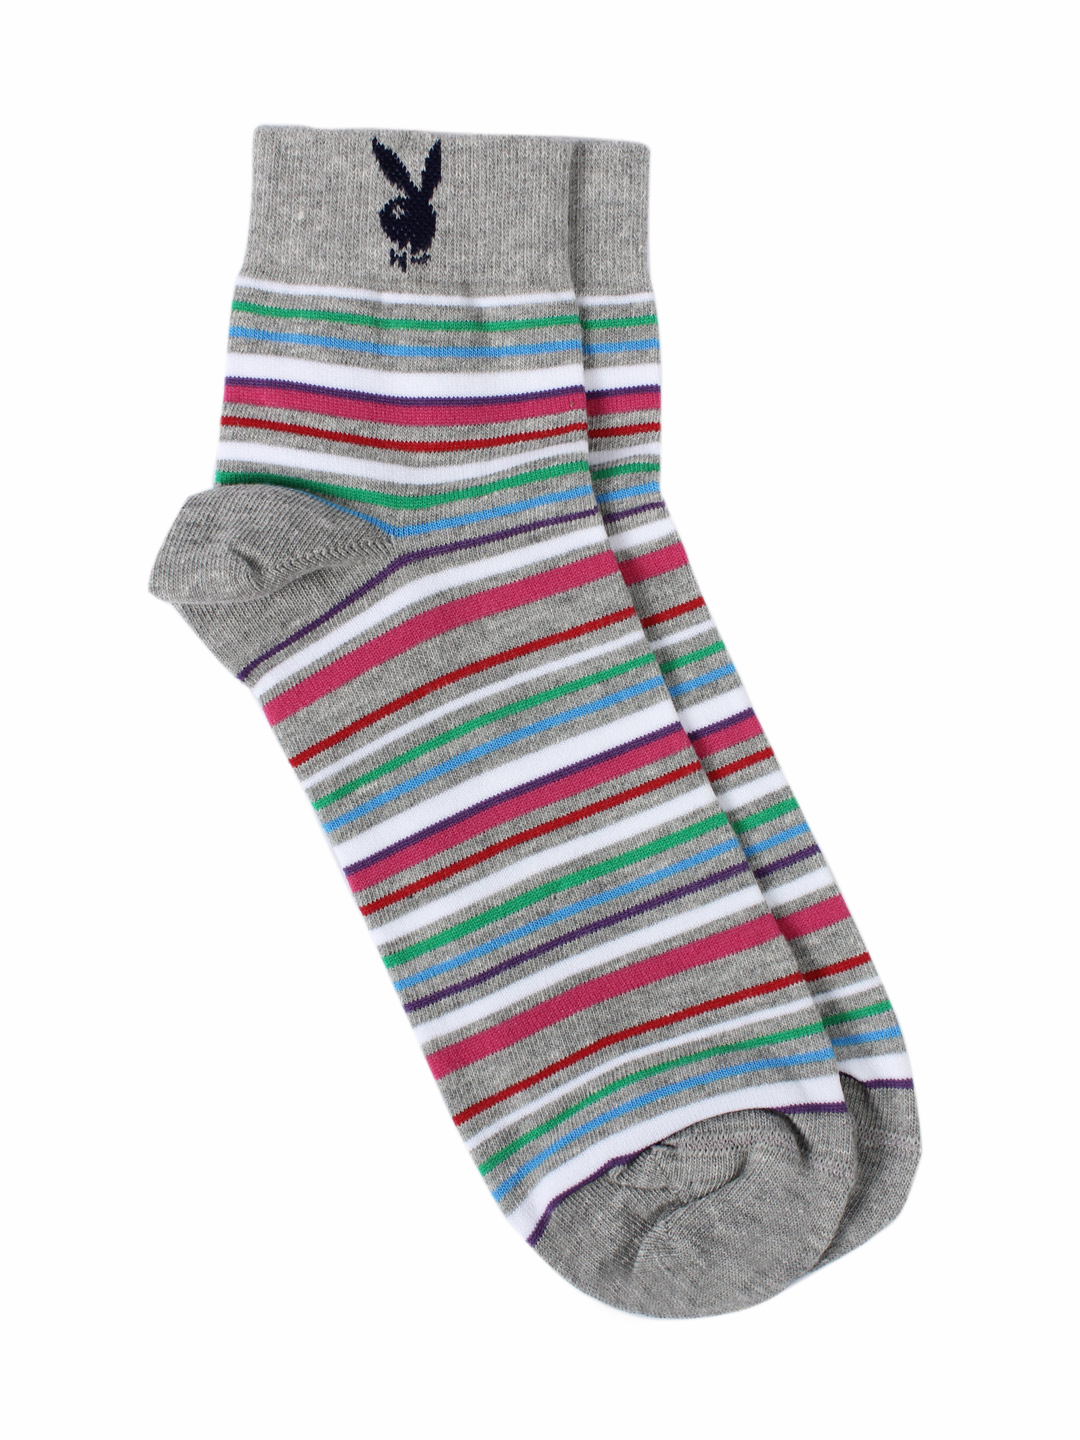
Playboy Men Multi Coloured Socks
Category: Accessories / Socks / Socks
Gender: Men
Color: Grey
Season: Summer 2016
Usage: Casual